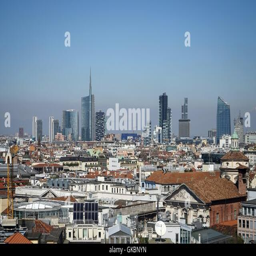
skyline in the direction of financial district .